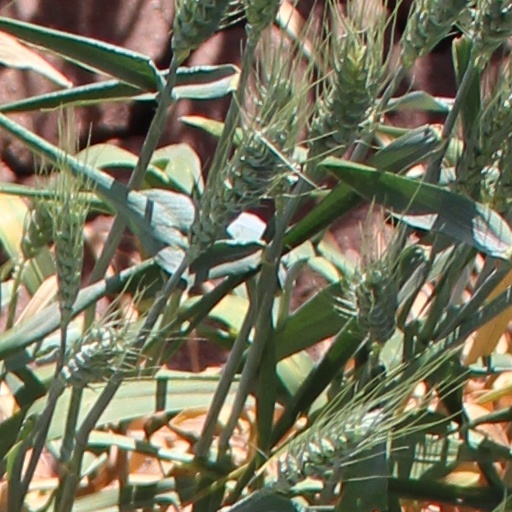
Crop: wheat